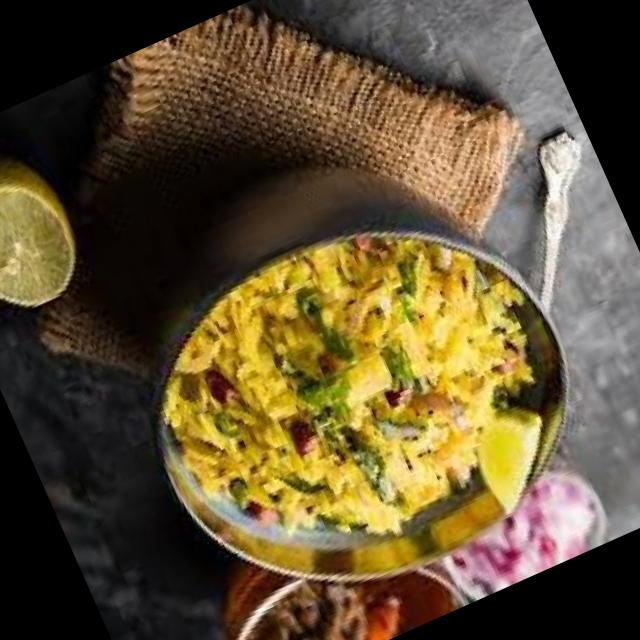
Dish: poha